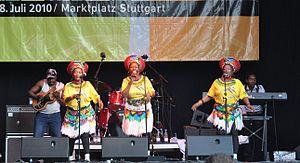
The Mahotella Queens est un groupe féminin sud-africain. A l'origine, c’est un groupe d'enregistrement en studio mixte, puis il devient un groupe féminin dont la composition évolue et comprend dans les années 2010 Hilda Tloubatla, Nobesuthu Mbadu et Amanda Nkosi. Ce groupe se distingue pendant plusieurs décennies par son harmonie vocale, sa musique mbaqanga et ses danses sur scène.